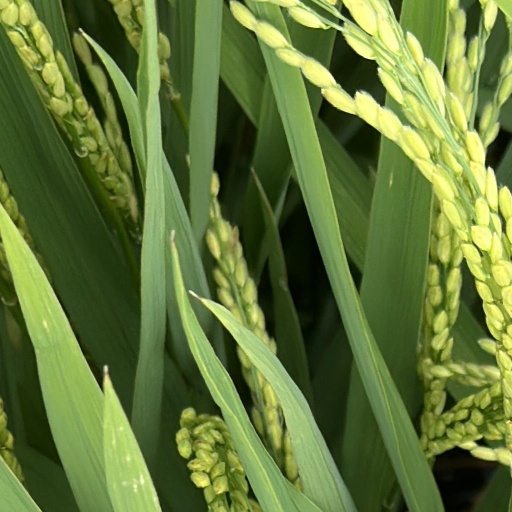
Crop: rice